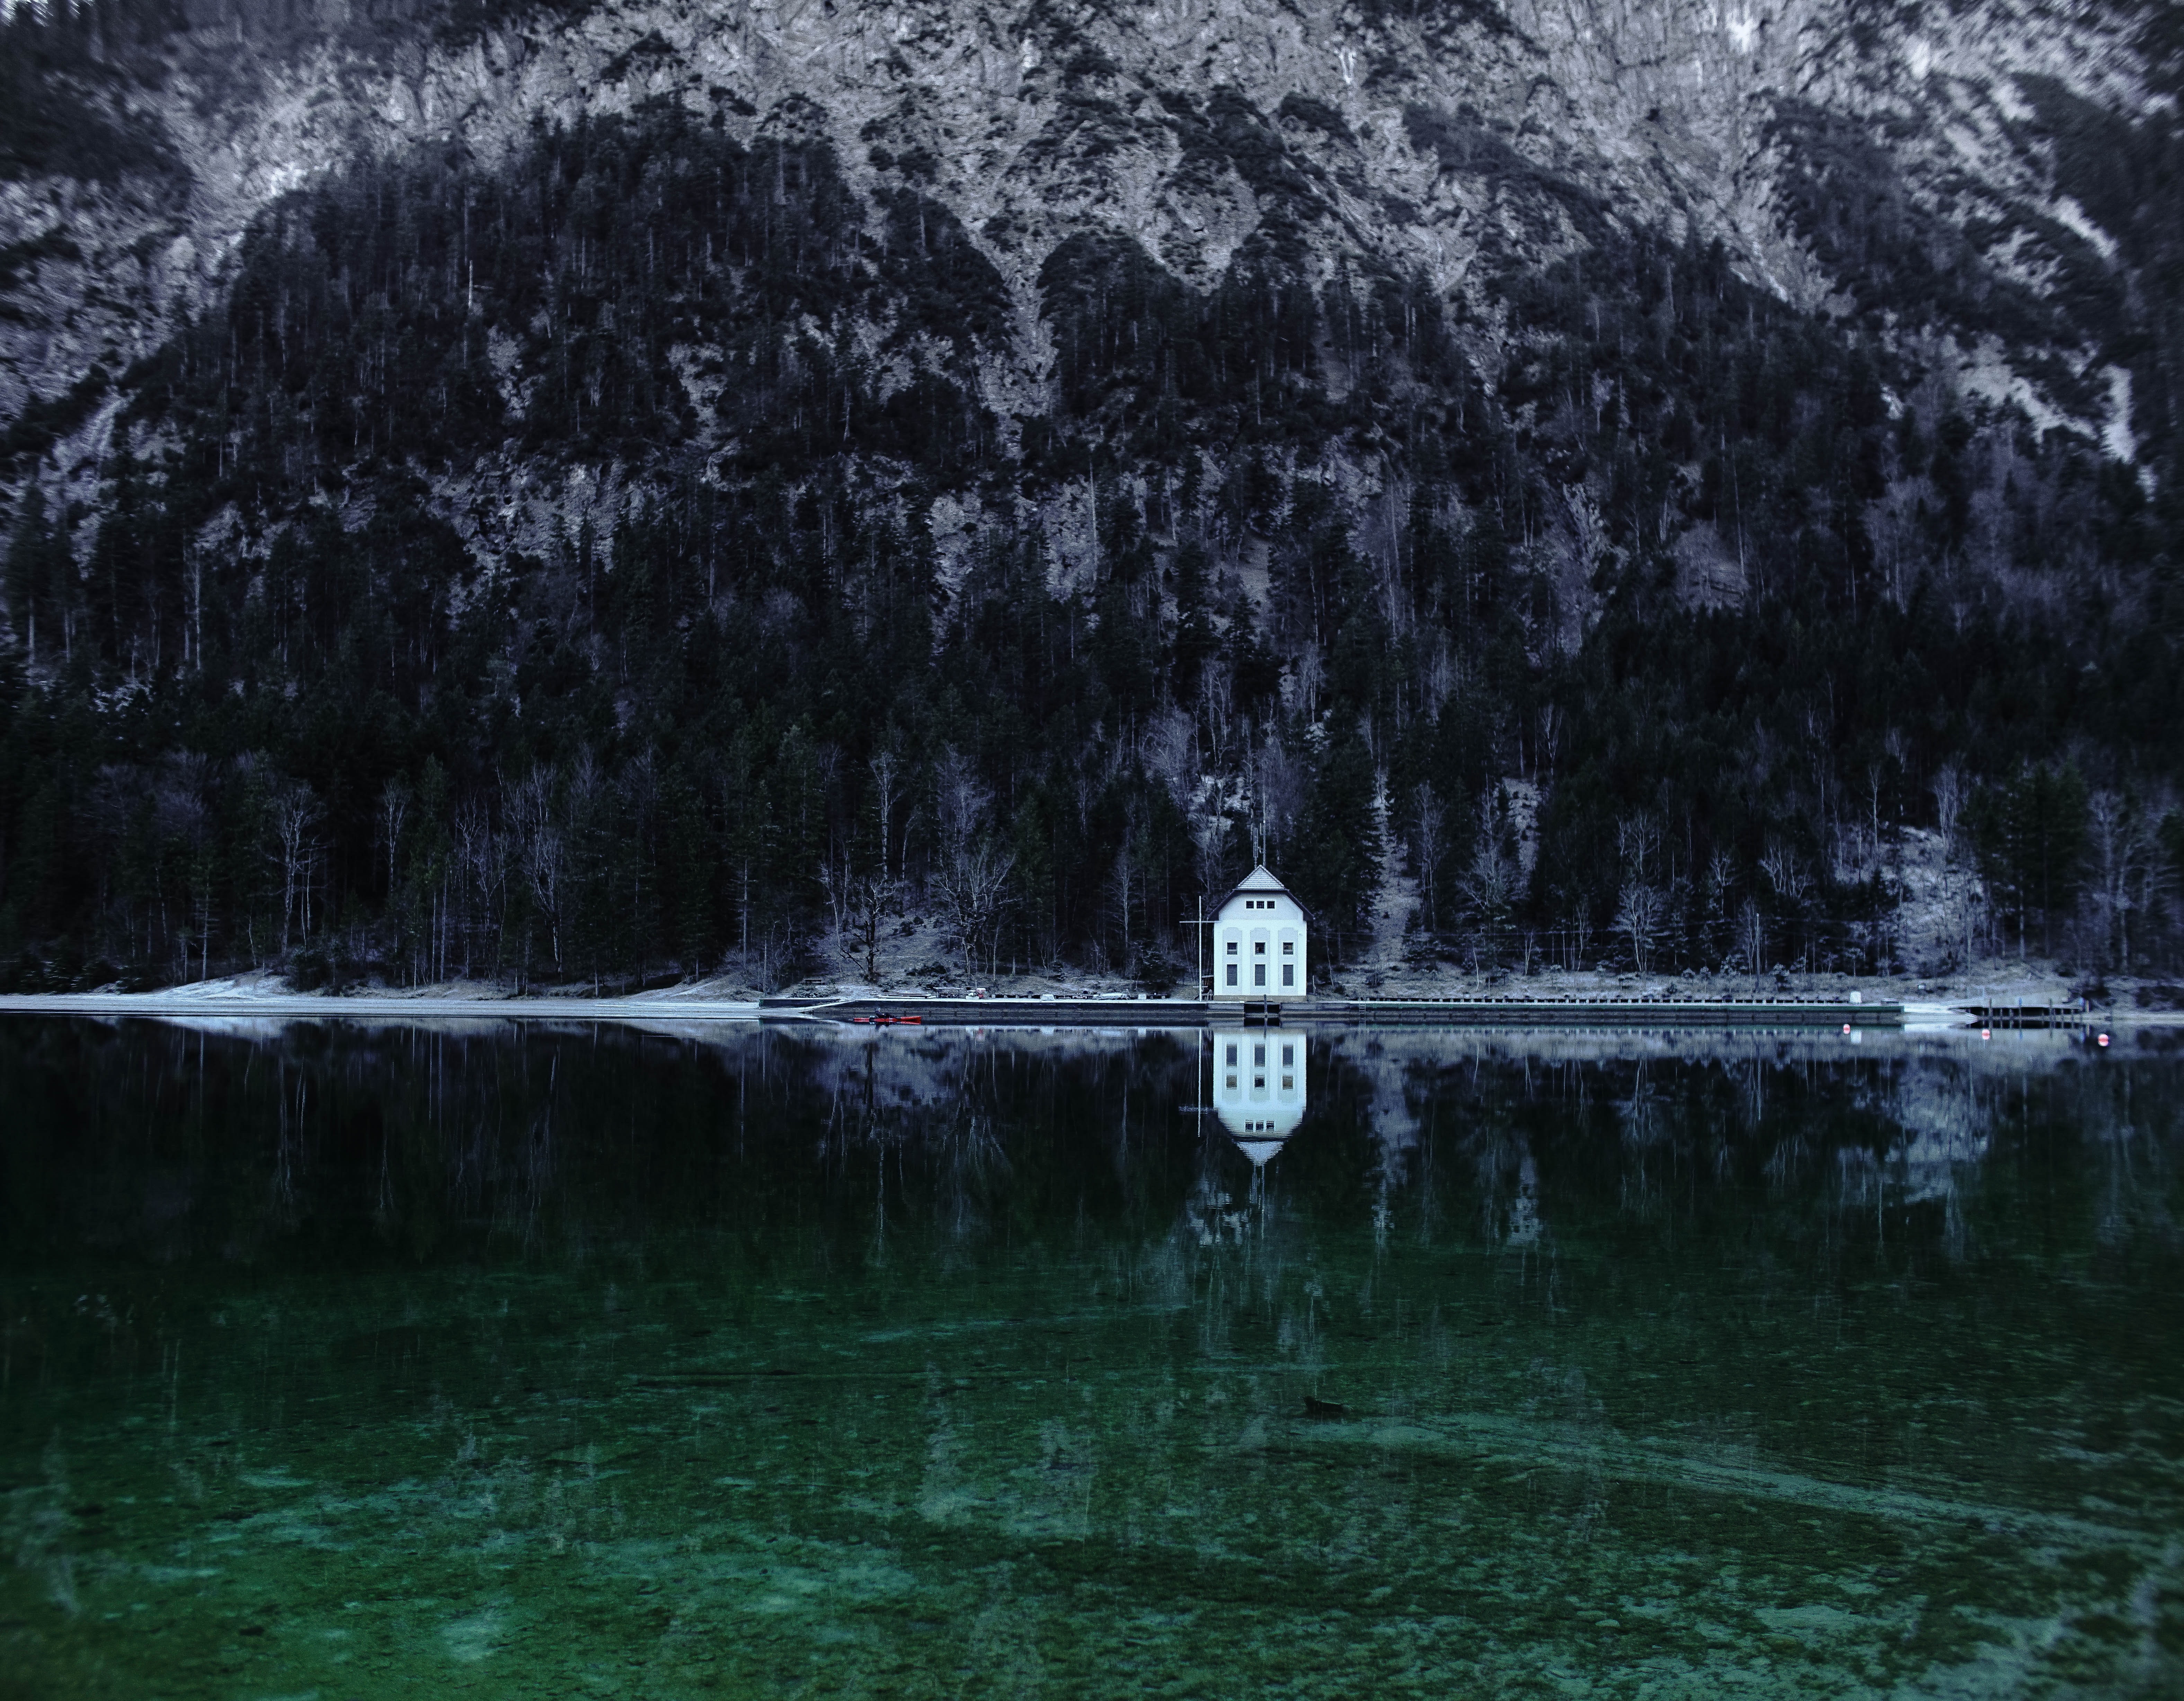
reflection, water, nature, black, natural landscape, lake, tree, black and white, sound, watercourse, river, landscape, forest, photography, darkness, old growth forest, plant, bayou